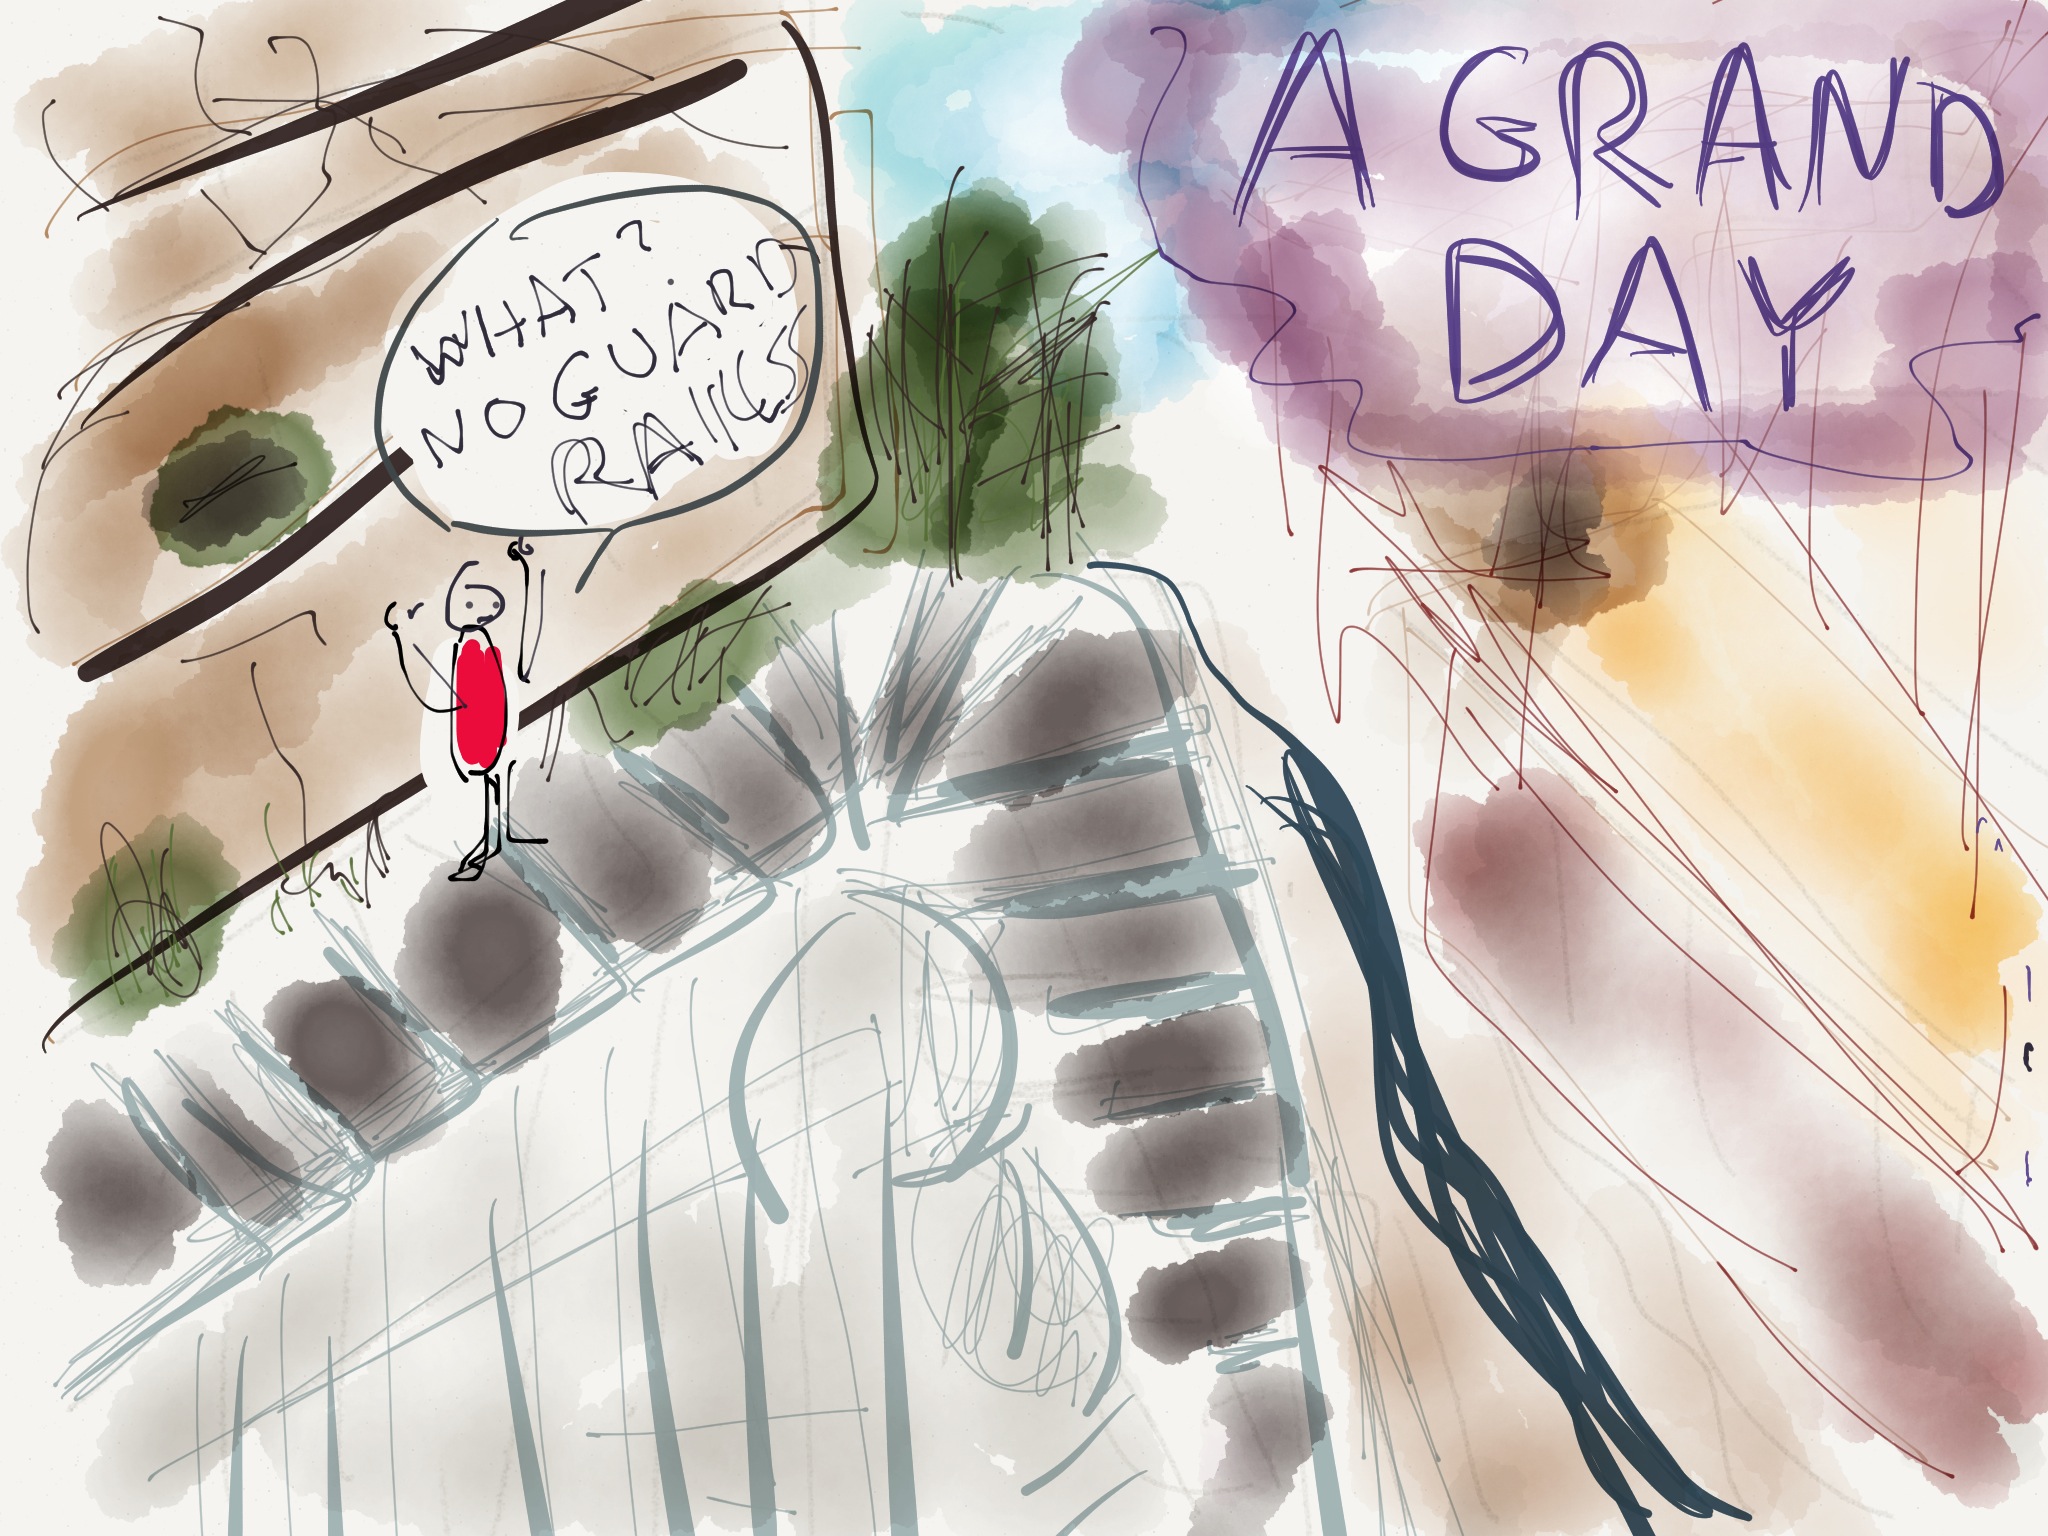
human body, font, sketch, drawing, illustration, eye, uploadedbyflickrmobile, organ, anime, dailycreate, tdc599, sense